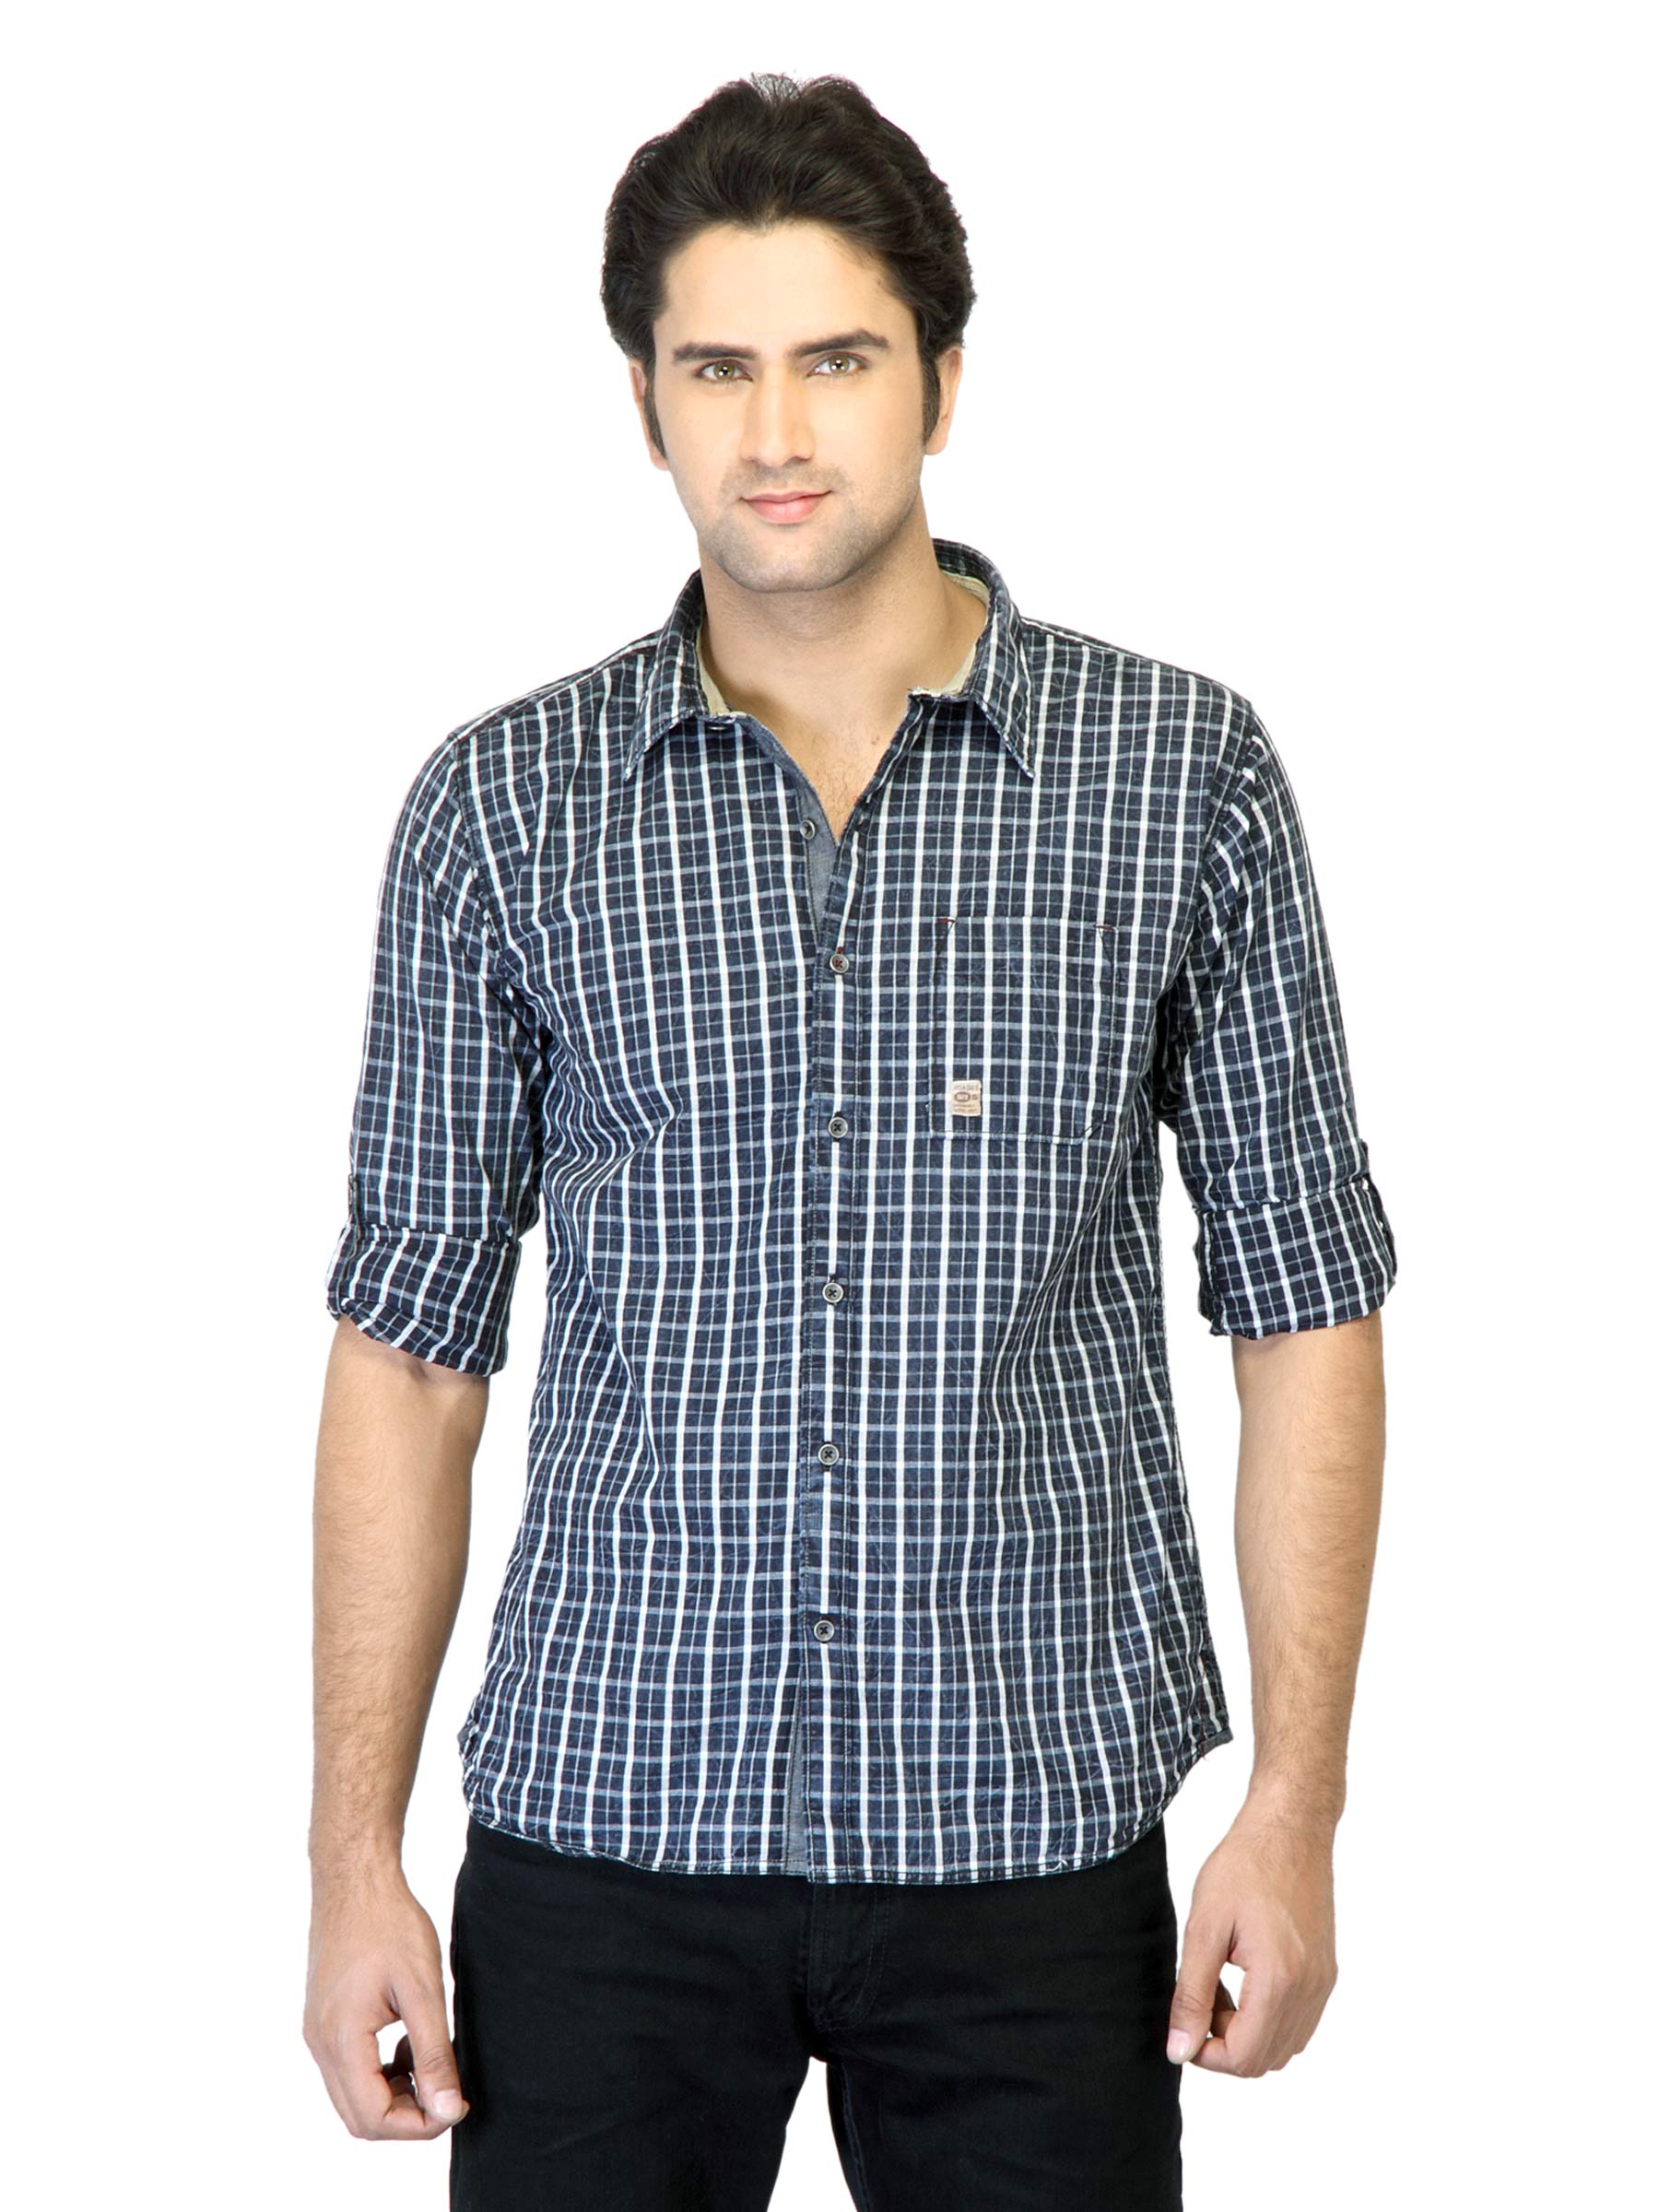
Basics Men Blue Checked Slim Fit Shirt
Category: Apparel / Topwear / Shirts
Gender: Men
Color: Blue
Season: Summer 2012
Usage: Casual